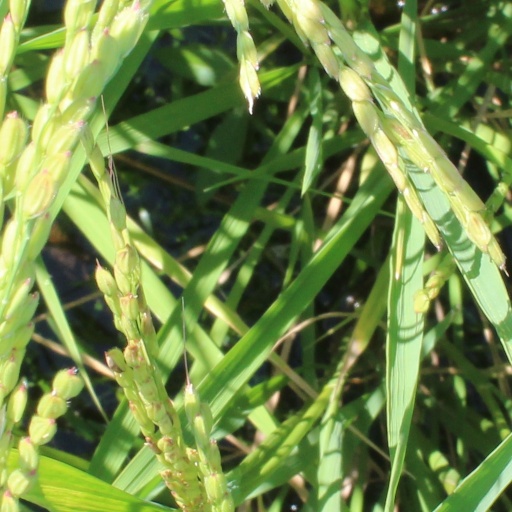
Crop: rice